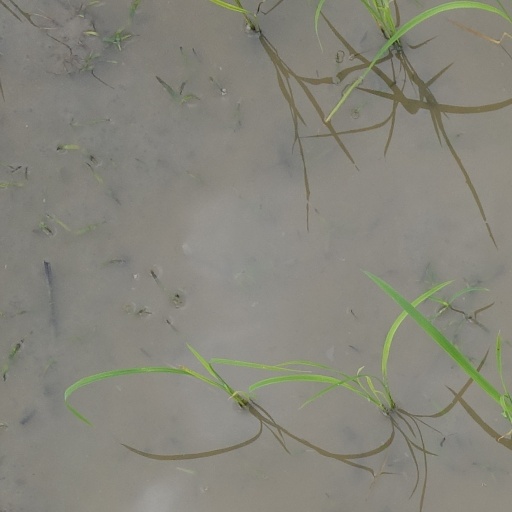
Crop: rice